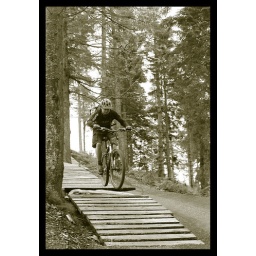
Me pulling another hamster face while jumping (photo by Genki)